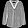
Label: Shirt